Dačice

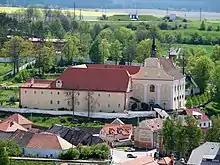
Monastery complex

The first written mention of Dačice is from 1183, when it was a settlement on crossroads of two trade routes. In 1377, Dačice was promoted to a town.